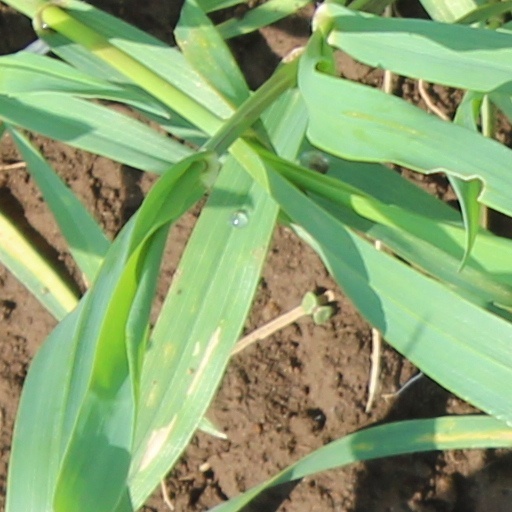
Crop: wheat